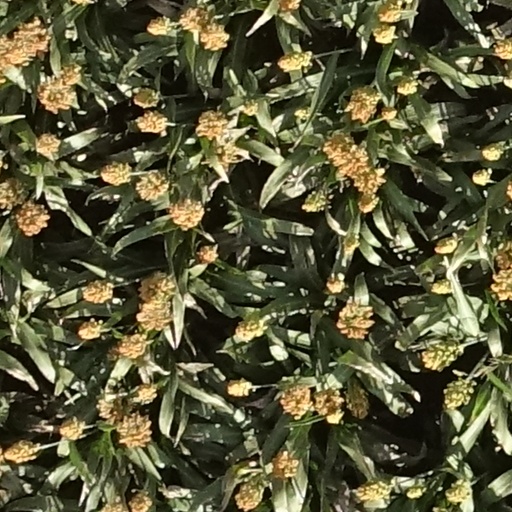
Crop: sorghum